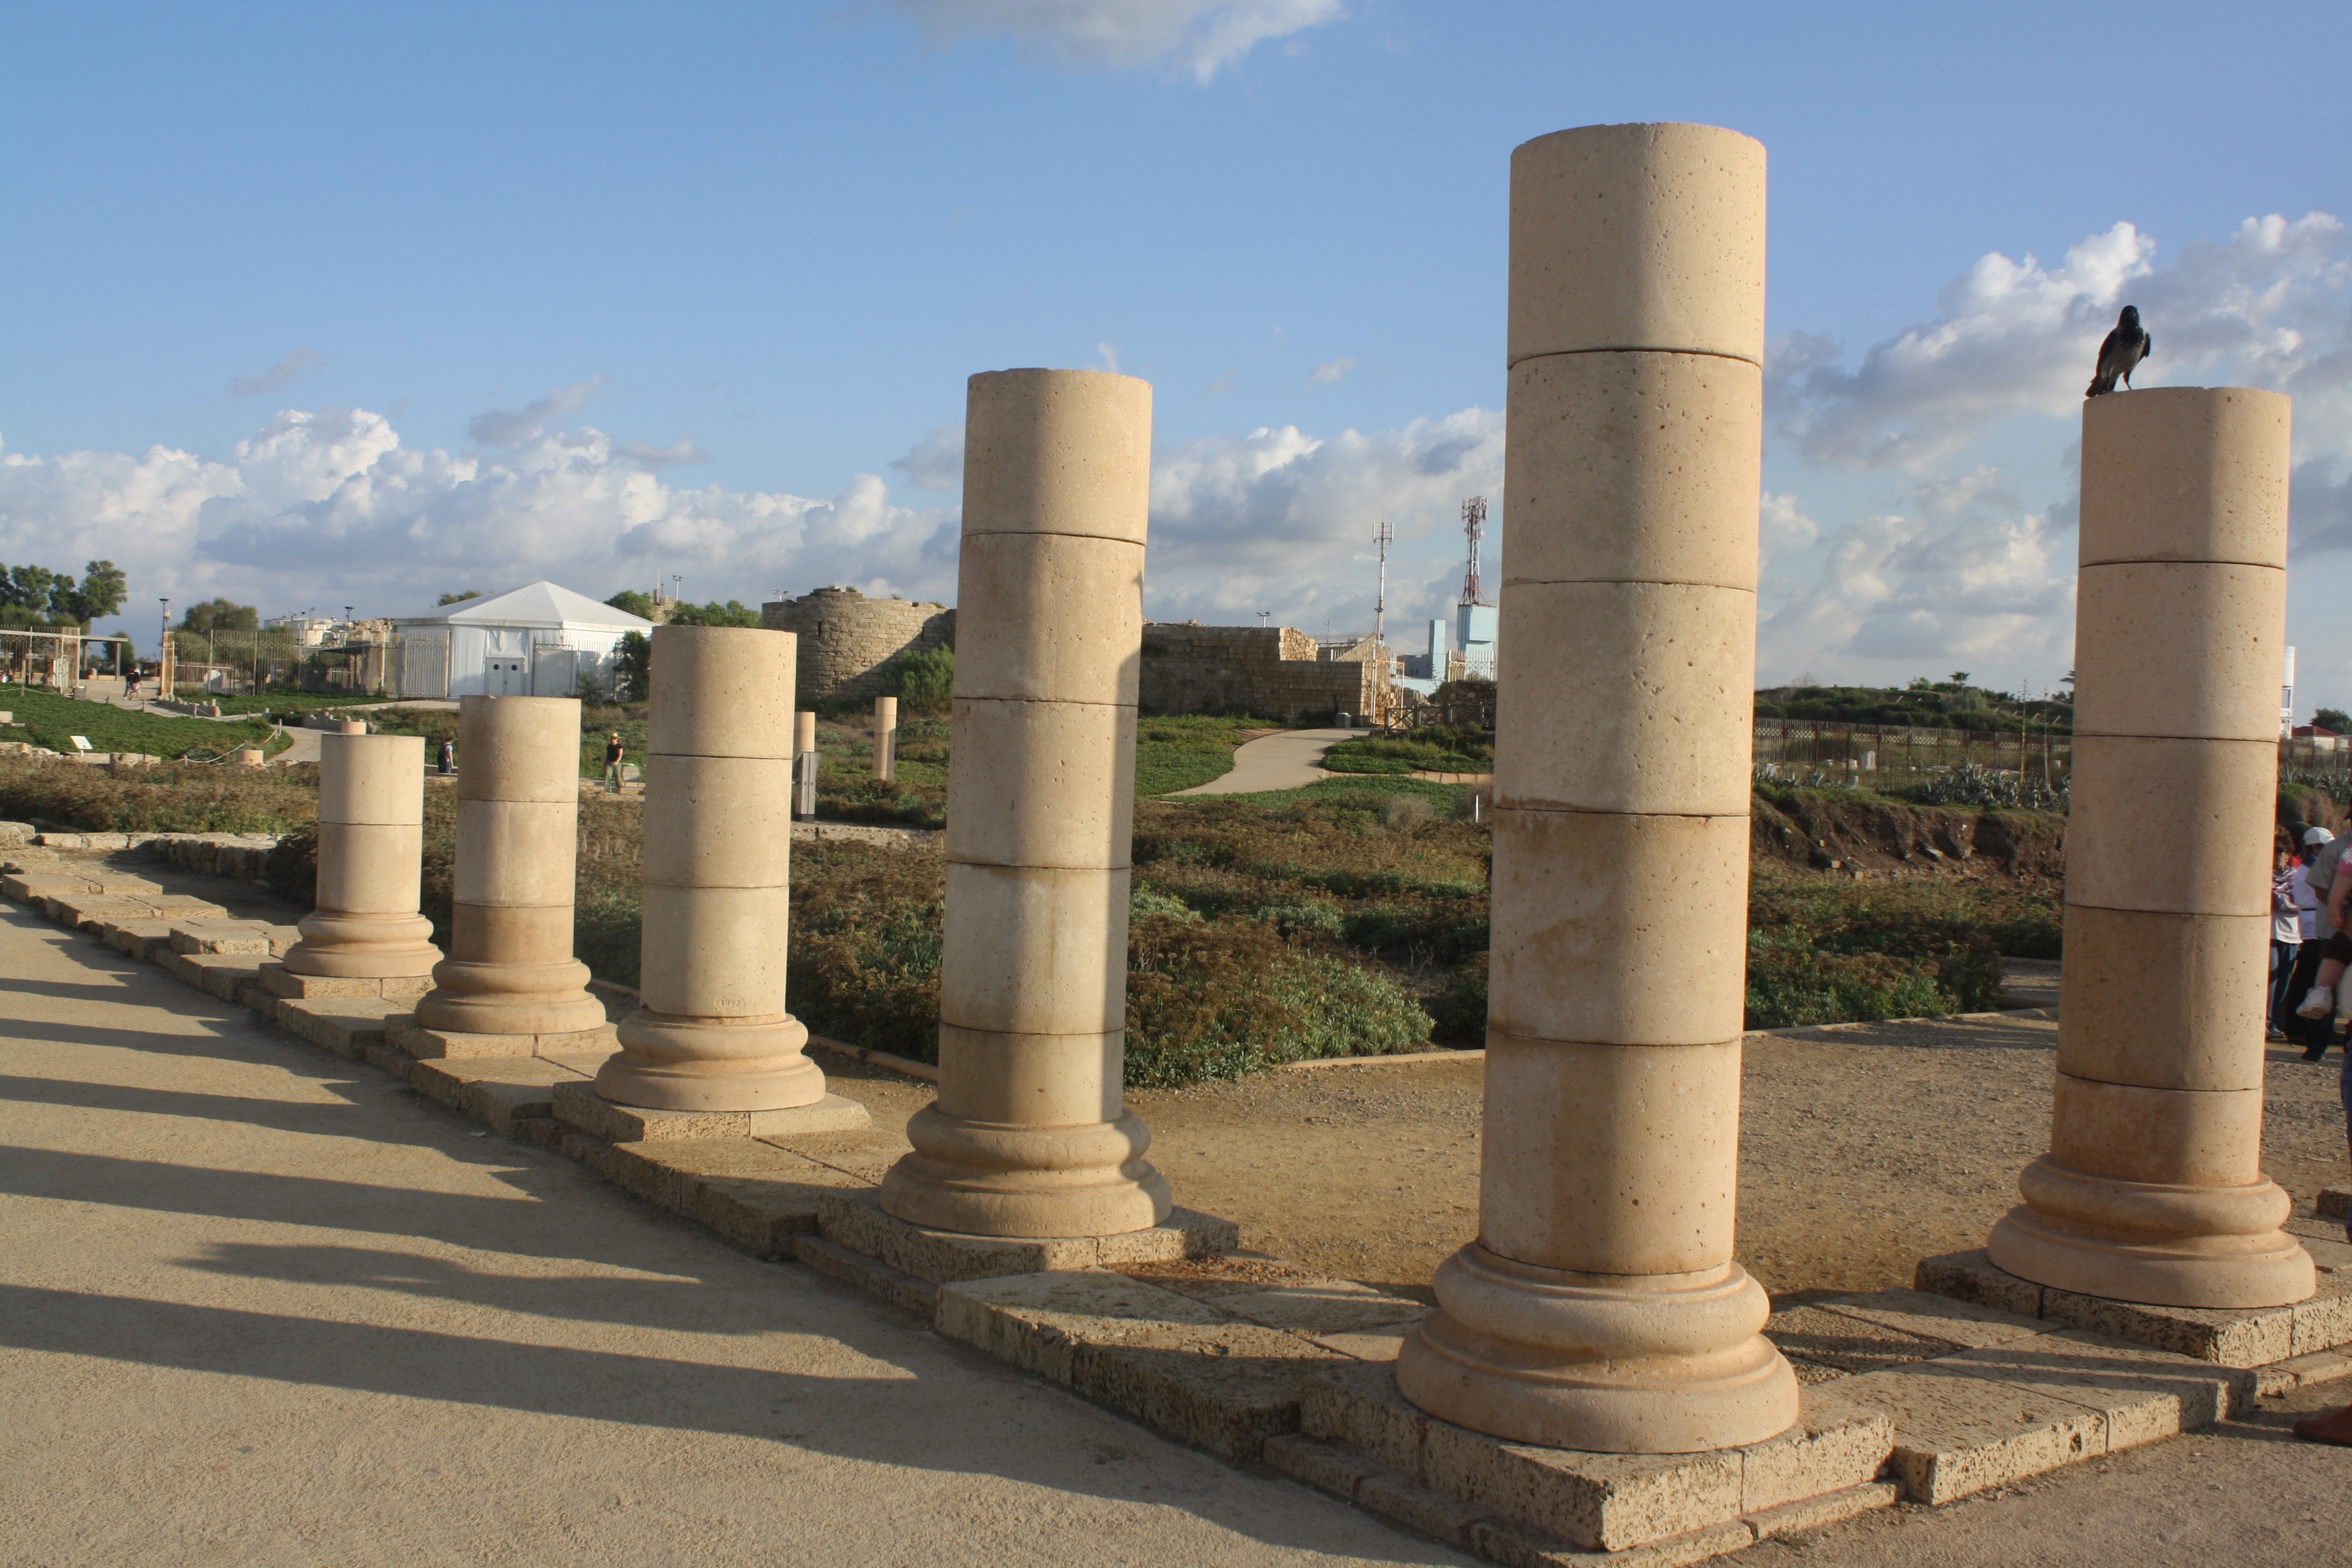
architecture, structure, sky, stone, arch, column, ancient, ruin, archeology, roman, israel, caesarea, power station, outdoor structure